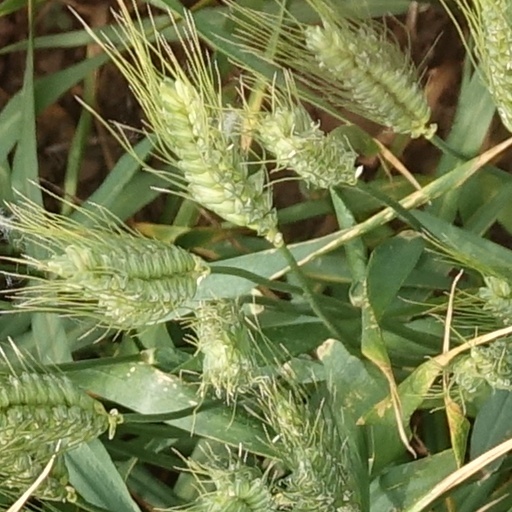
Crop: wheat